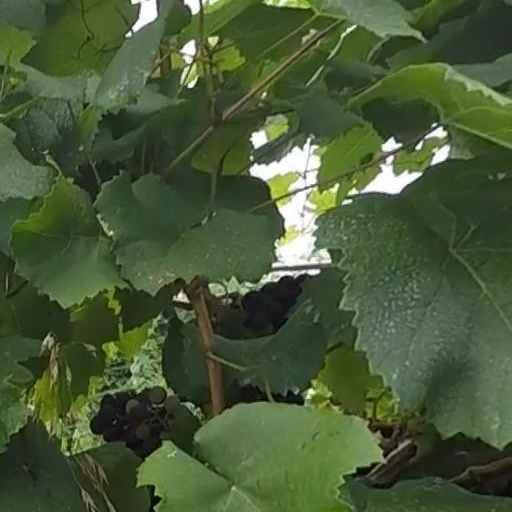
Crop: grape